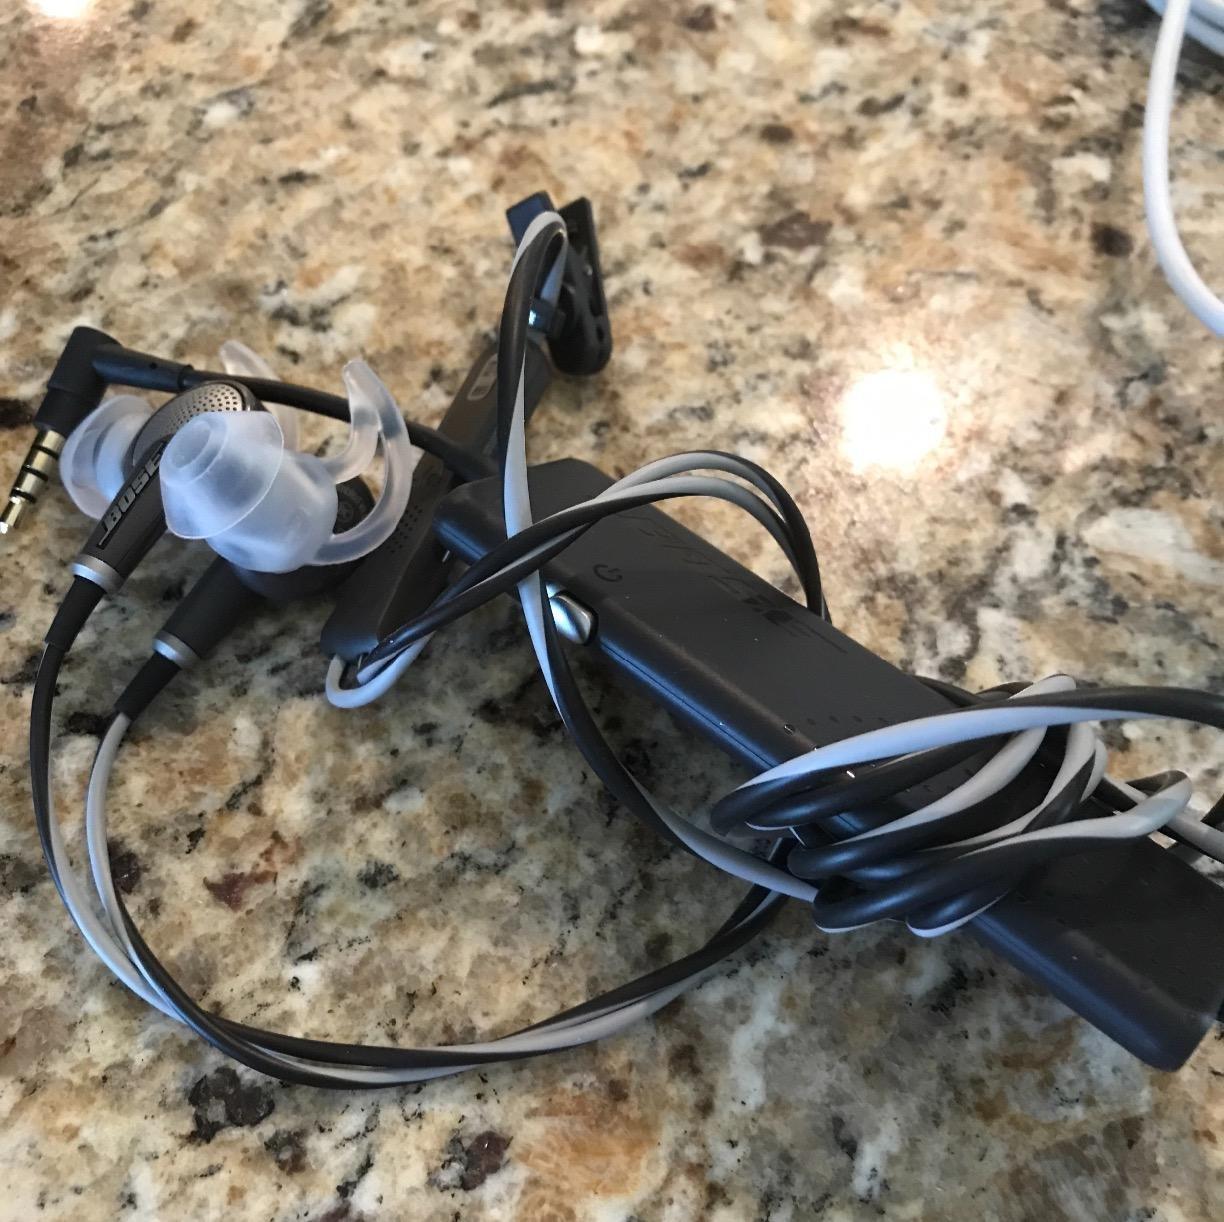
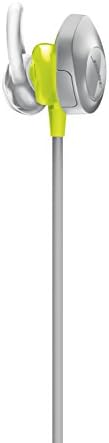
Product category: headphones
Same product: no